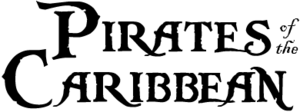
Pirates of the Caribbean: Den sorte forbandelse
Pirates of the Caribbean: Den sorte forbandelse er en action-adventure-film fra 2003 produceret af Walt Disney Pictures, der foregår i Caribien mellem 1660 og 1750. Filmen er inspireret af Pirates of the Caribbean-forlystelsen i Disney World-Florida. Efter filmen udkom, blev forlystelsen 'opdateret' samt bygget i de andre Disney-forlystelsesparker, som er placeret forskellige steder i verden.